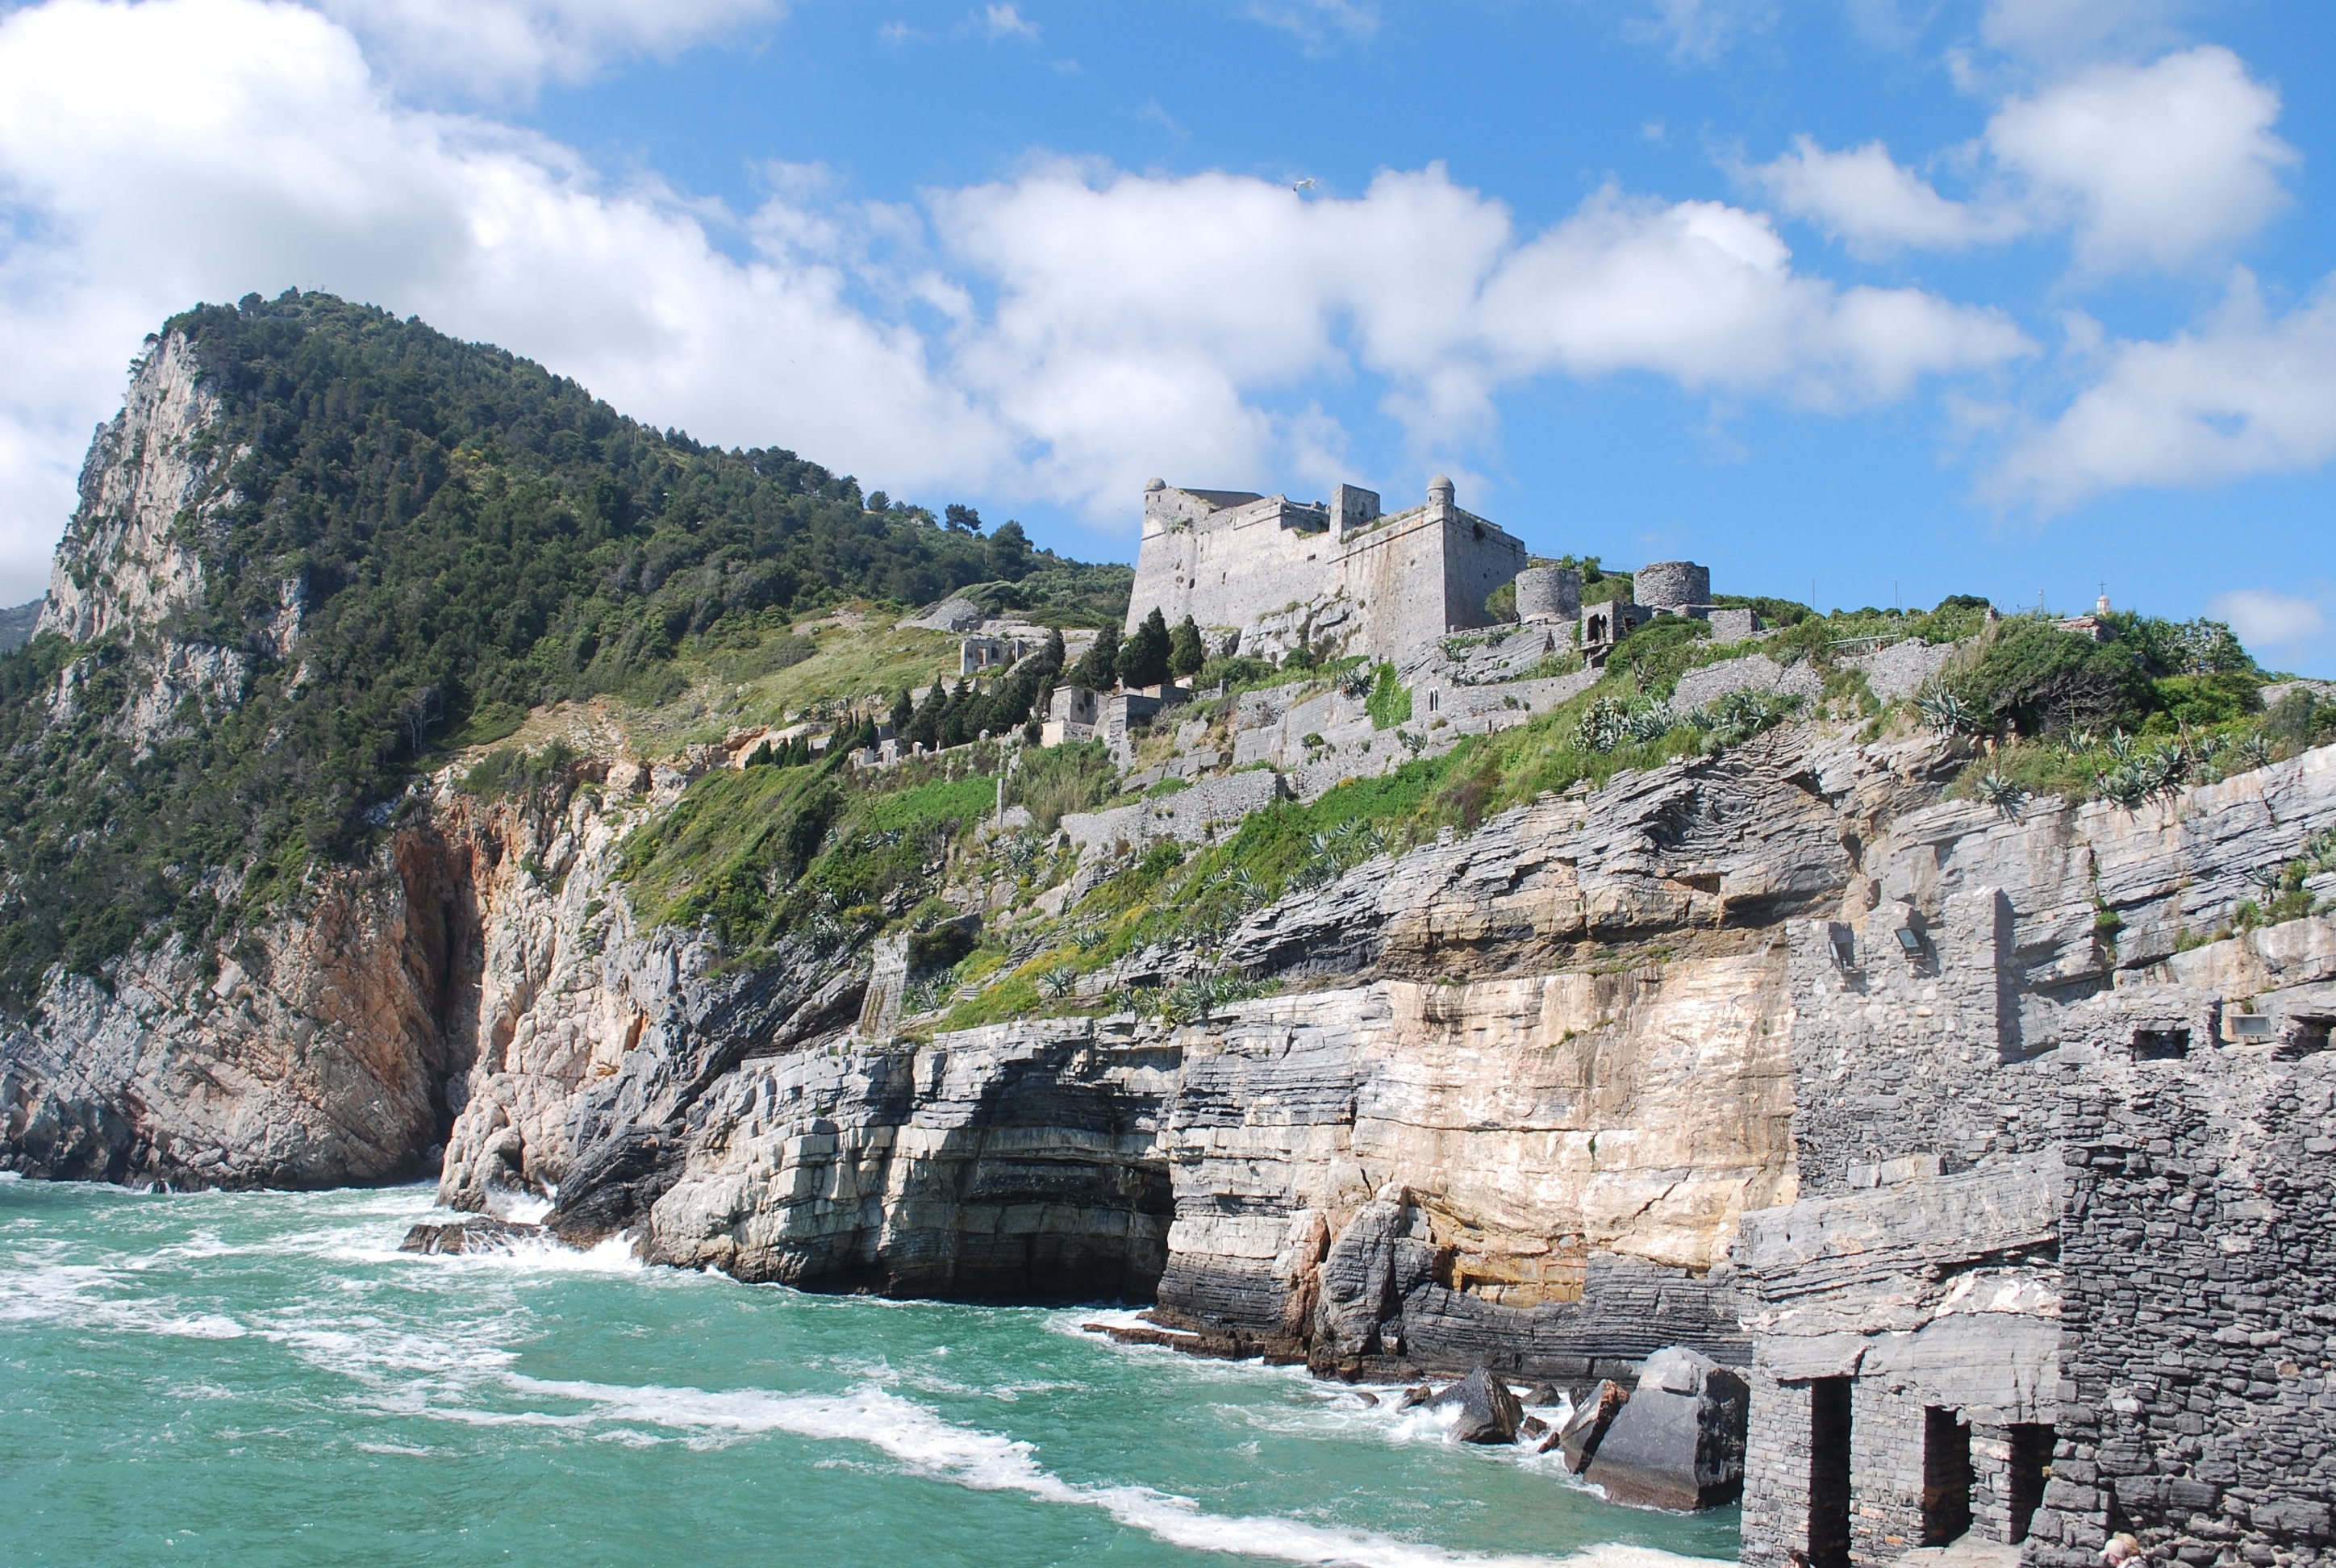
sea, coast, water, town, vacation, travel, coastline, village, cliff, europe, cove, mediterranean, bay, italy, fortification, tourism, terrain, ruins, italian, cape, landform, geographical feature